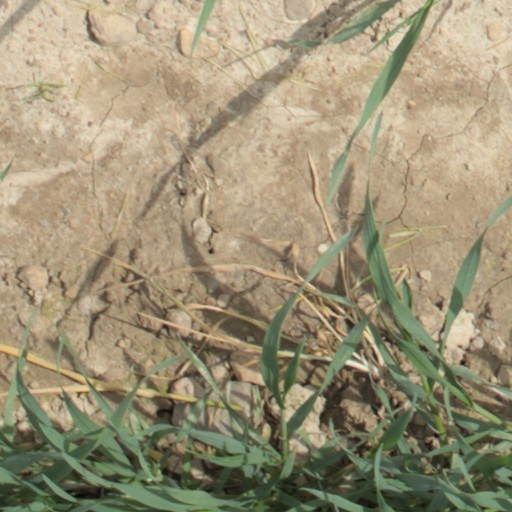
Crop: wheat